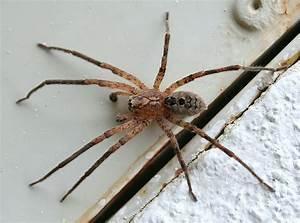
spider